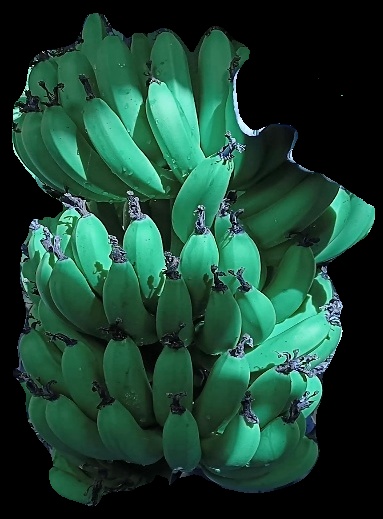
Variety: pachbale
Grade: grade1